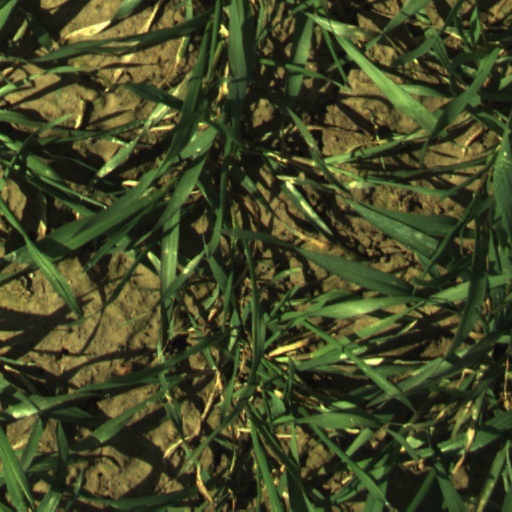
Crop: wheat